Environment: real
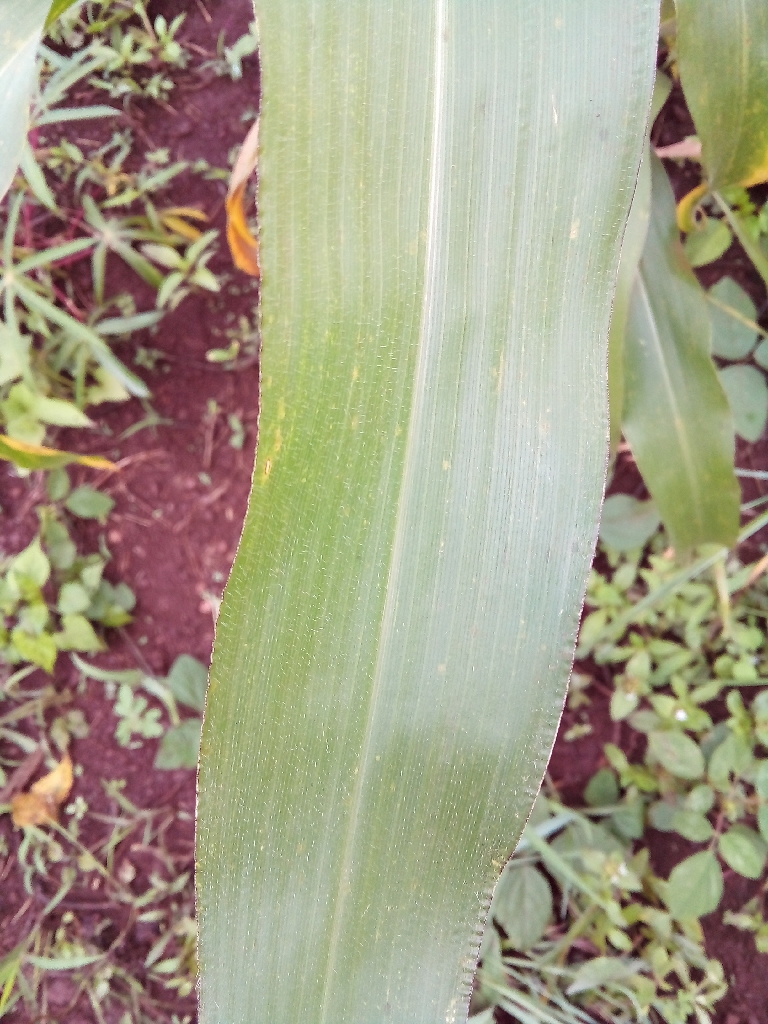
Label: healthy